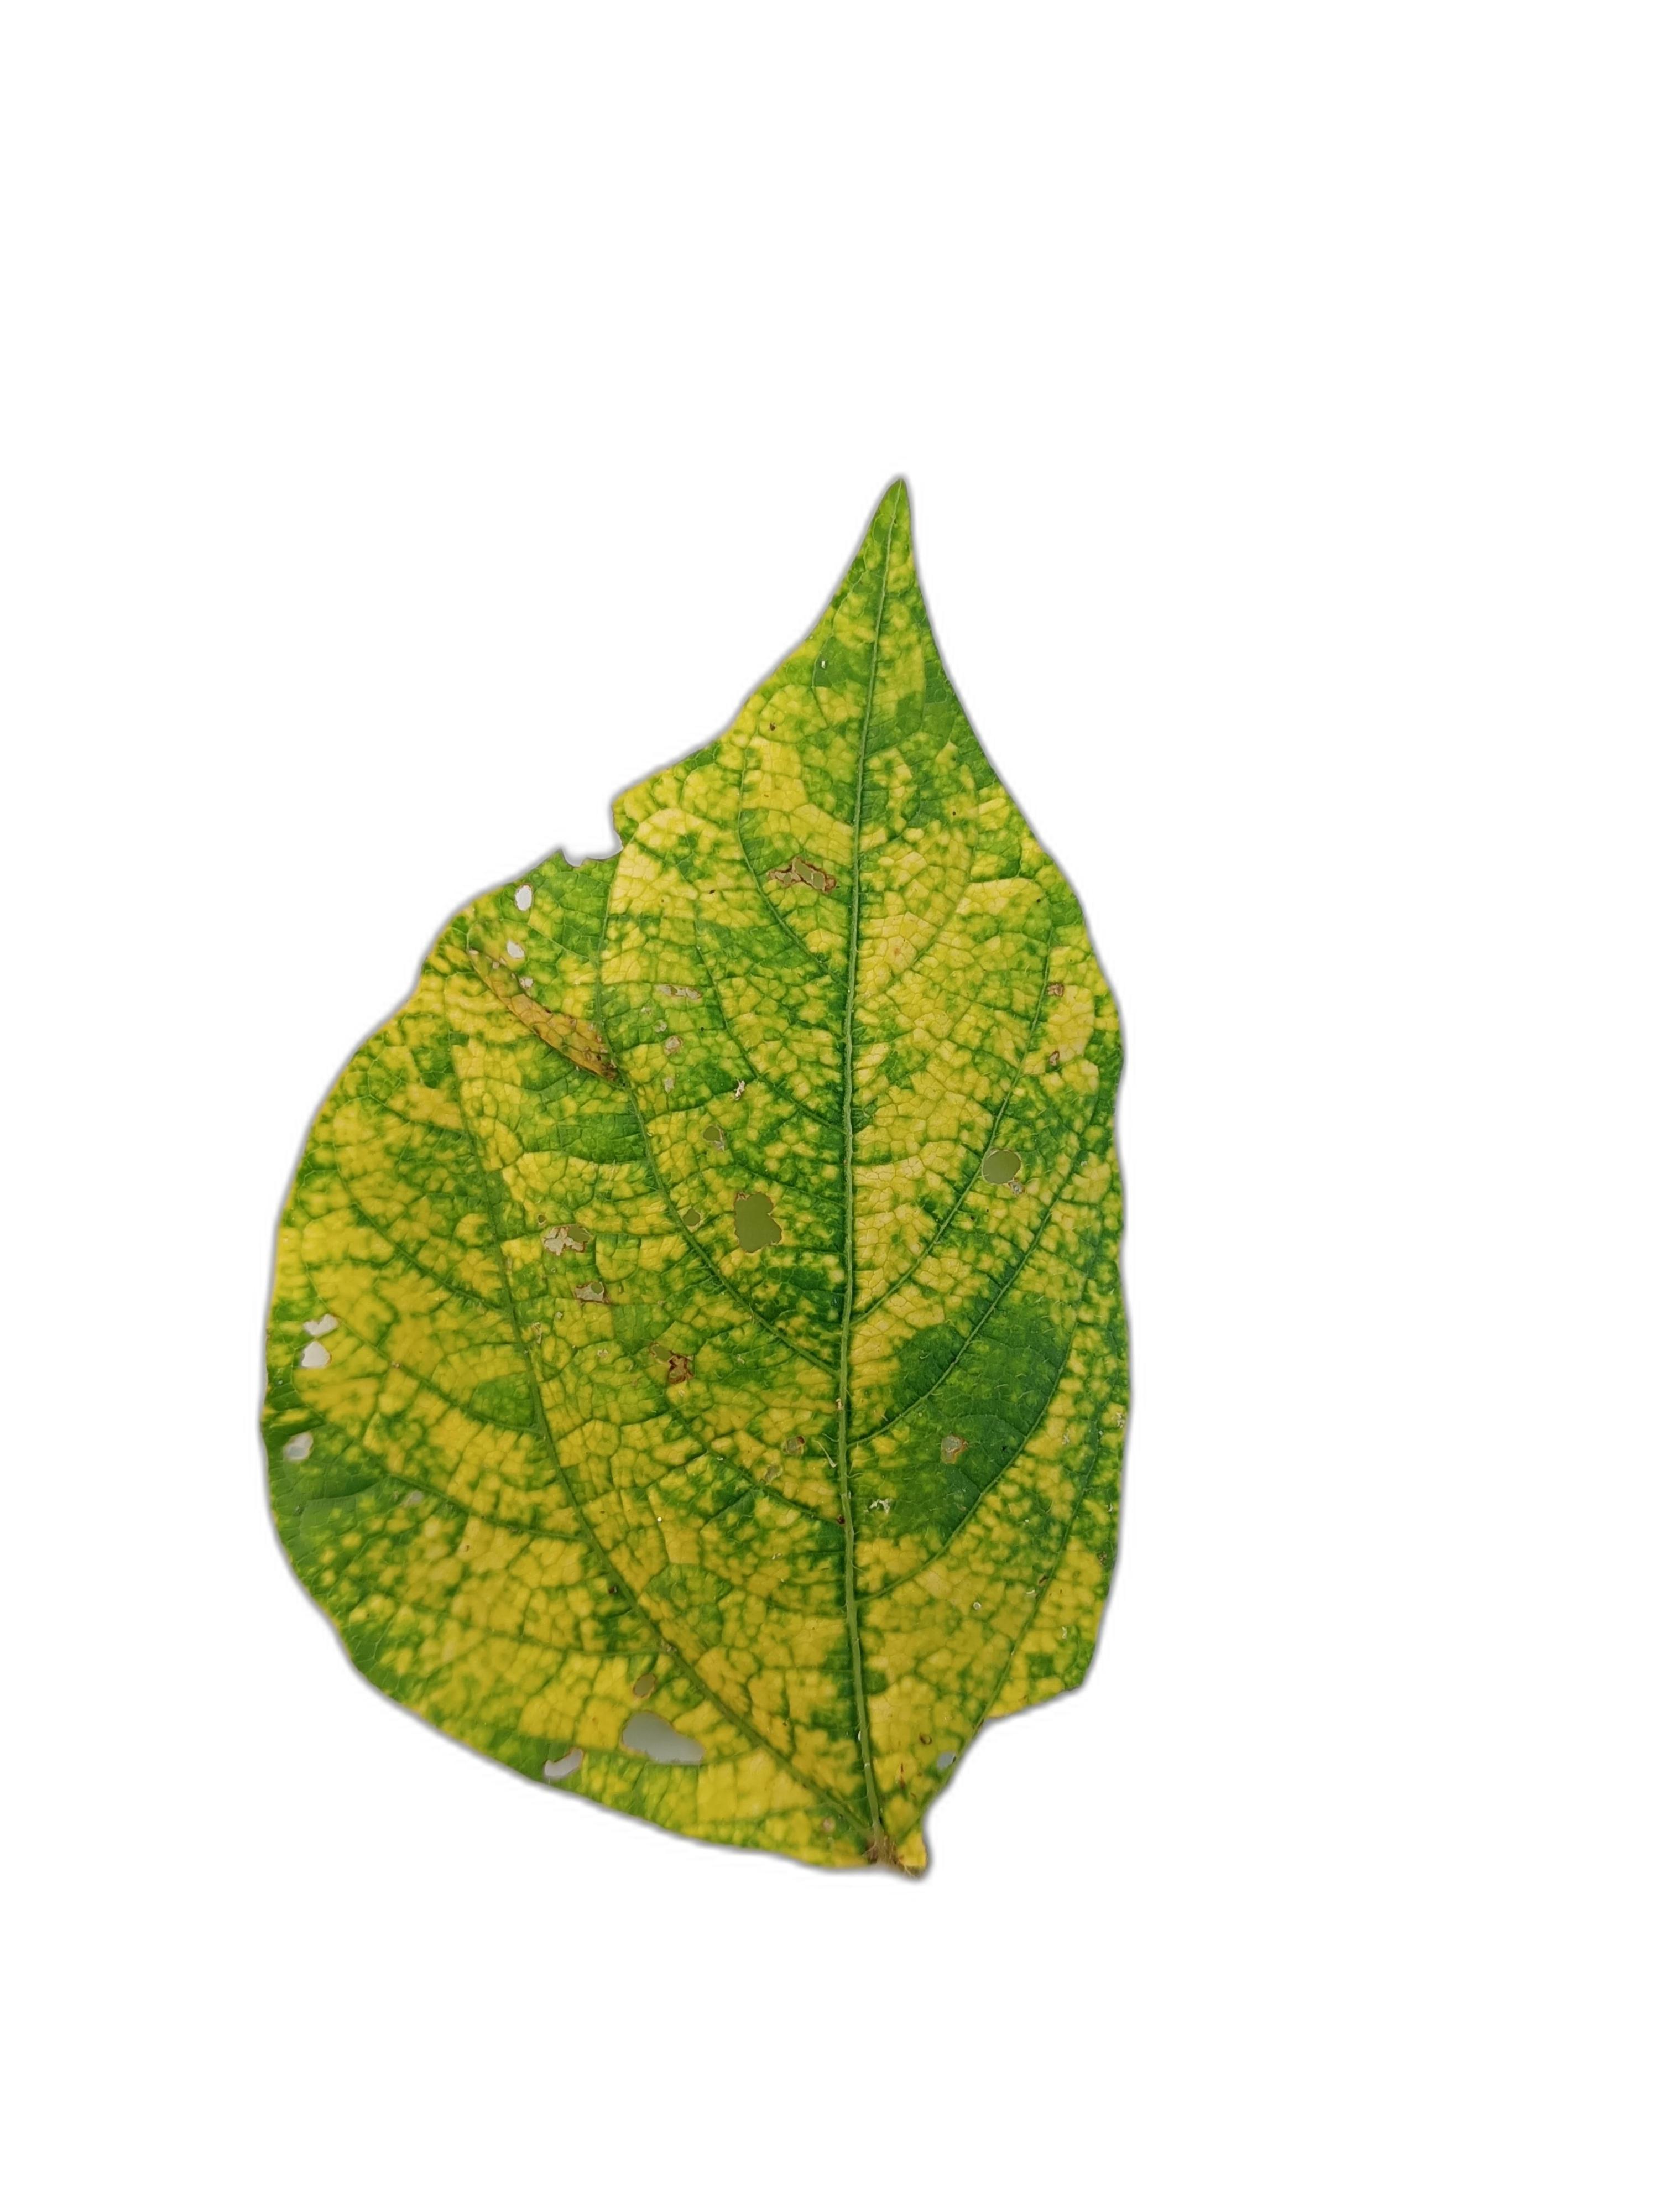
Label: Yellow Mosaic